Denys Skoryi

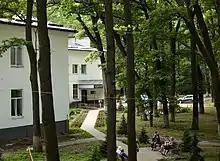
Kharkiv Regional Oncology Center, 2021

The Kharkiv Regional Center of Oncology is a medical facility in Kharkiv that provides medical services for cancer patients.